Les Salopes, or the Naturally Wanton Pleasure of Skin

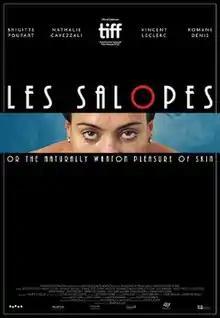
Film poster

Les Salopes, or the Naturally Wanton Pleasure of Skin is a Canadian drama film, directed by Renée Beaulieu and released in 2018. The film stars Brigitte Poupart as Marie-Claire, a dermatologist studying the role of skin in sexuality.